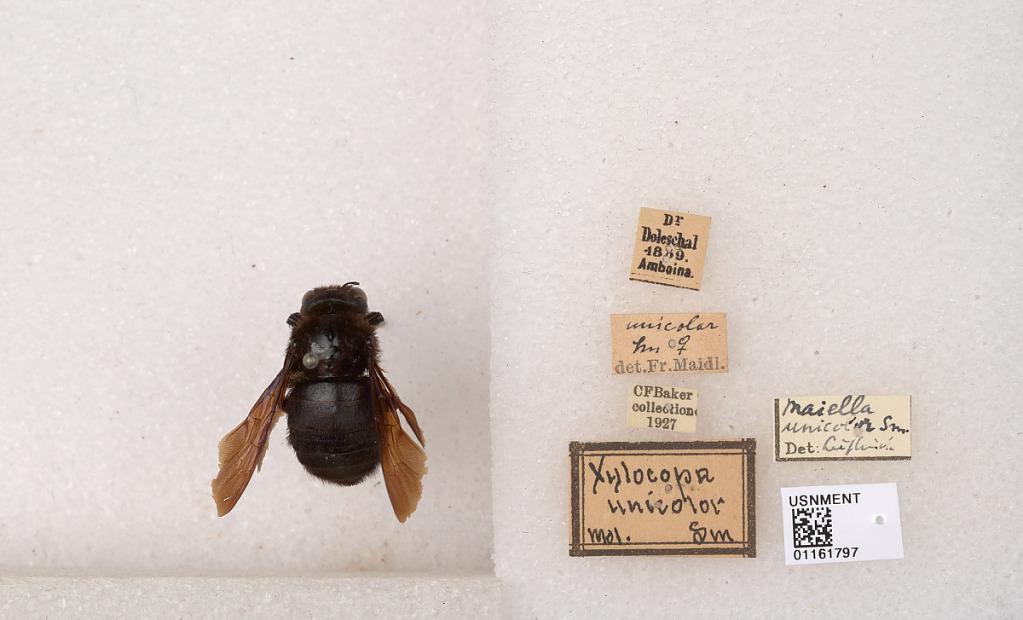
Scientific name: Xylocopa (Koptortosoma) unicolor Smith
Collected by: Doleschall
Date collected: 1869-1-1
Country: Indonesia
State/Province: Aceh
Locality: Amboina
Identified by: Maidl